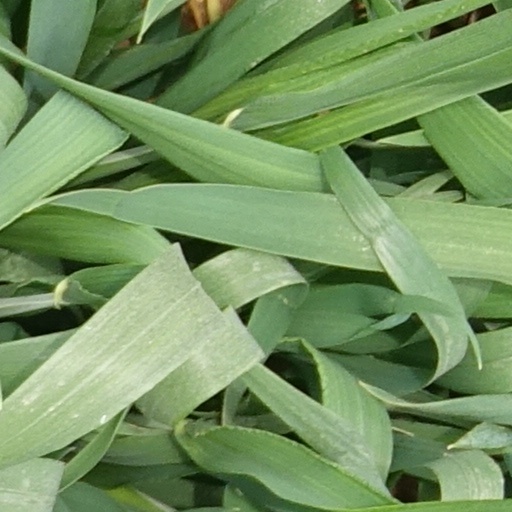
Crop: wheat